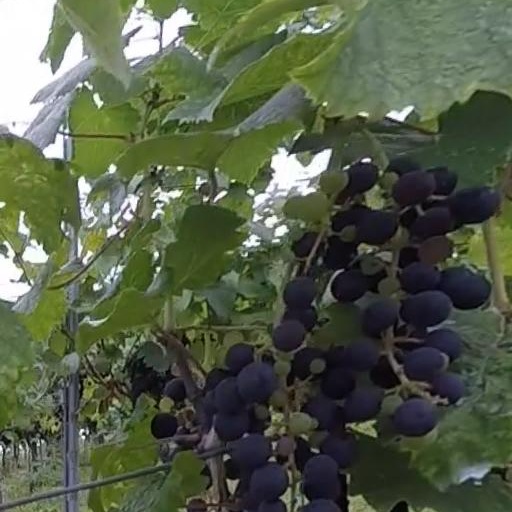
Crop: grape